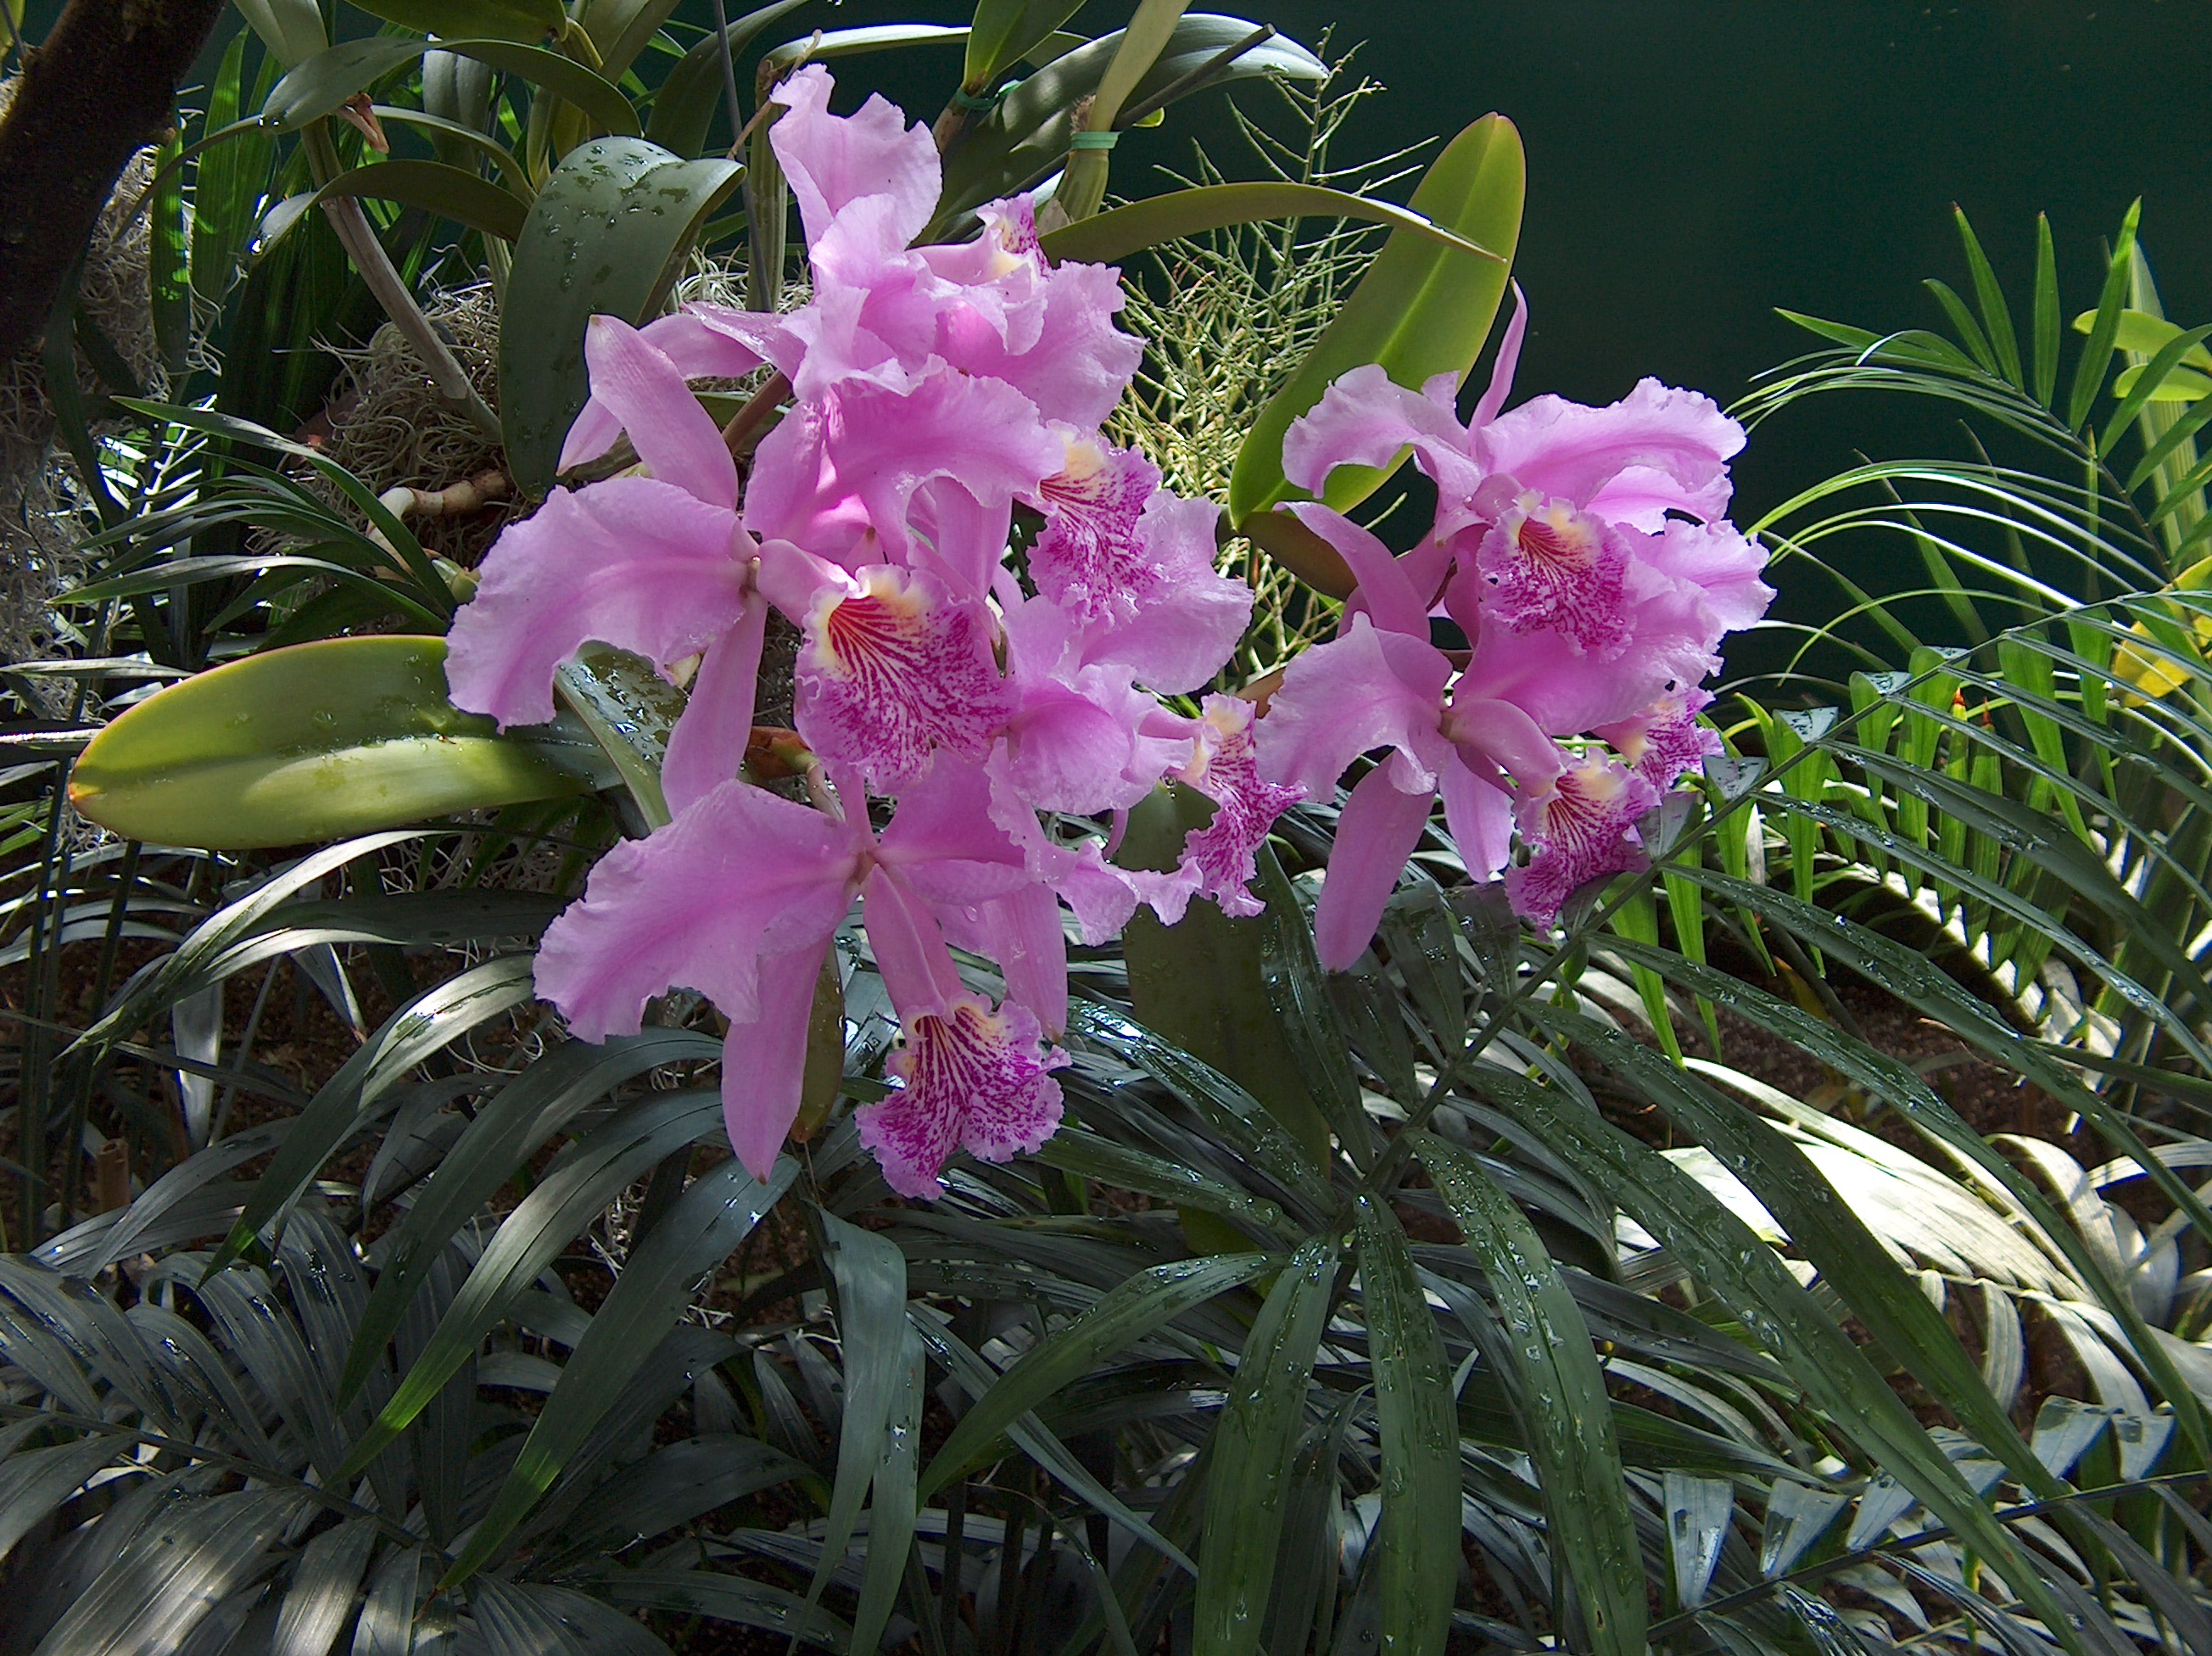
orchid, flower, flowering plant, Pacific rhododendron, plant, pink, Rhododendron catawbiense, terrestrial plant, botany, petal, orchids of the philippines, tree, Chilopsis, christmas orchid, cattleya, dendrobium, rhododendron